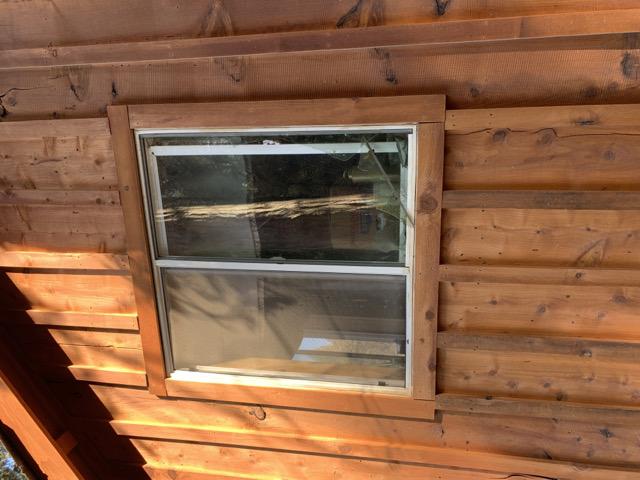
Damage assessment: affected